British responses to pogroms in the Russian Empire

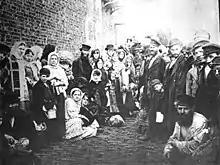
Jewish refugees in Liverpool, 1882

The pogroms aroused conflicting public reaction in Britain that was of both sympathy and apprehension. These anti-Jewish pogroms sparked much uncertainty for the Russian Jewish population and contributed to high levels of westbound migration from the country. Alongside America, Britain was a place of refuge, in particular major cities such as London, Liverpool, and Manchester. Meanwhile, it became more difficult to get employed and this exacerbated the increasingly hostile British public opinion. Indeed, a great deal of the anti-Jewish sentiment developed amongst the trade union movements who were worried about this increasing difficulty to get employed. Despite migrating away from their Russian persecutors, the Russian Jews were still blamed for the ills in society, albeit a different society.